Lorena Velázquez

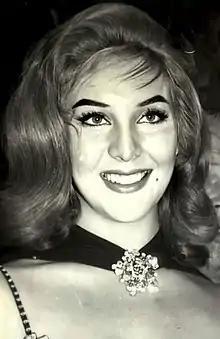
Velázquez in 1959

Lorena Velázquez (15 December 1937 – 11 April 2024) was a Mexican actress and beauty pageant titleholder. At the time of her death she was one of the last surviving stars from the Golden Age of Mexican Cinema.